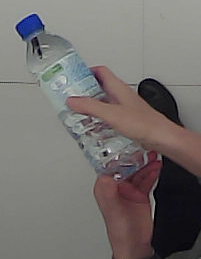
Product: nestle_water